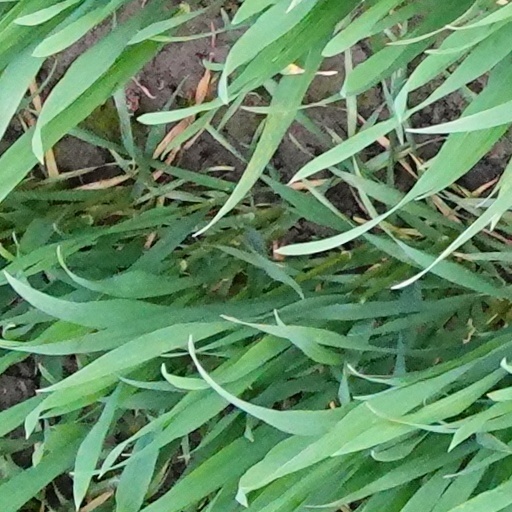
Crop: wheat